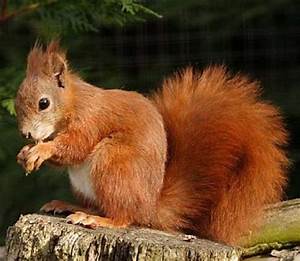
Label: scoiattolo